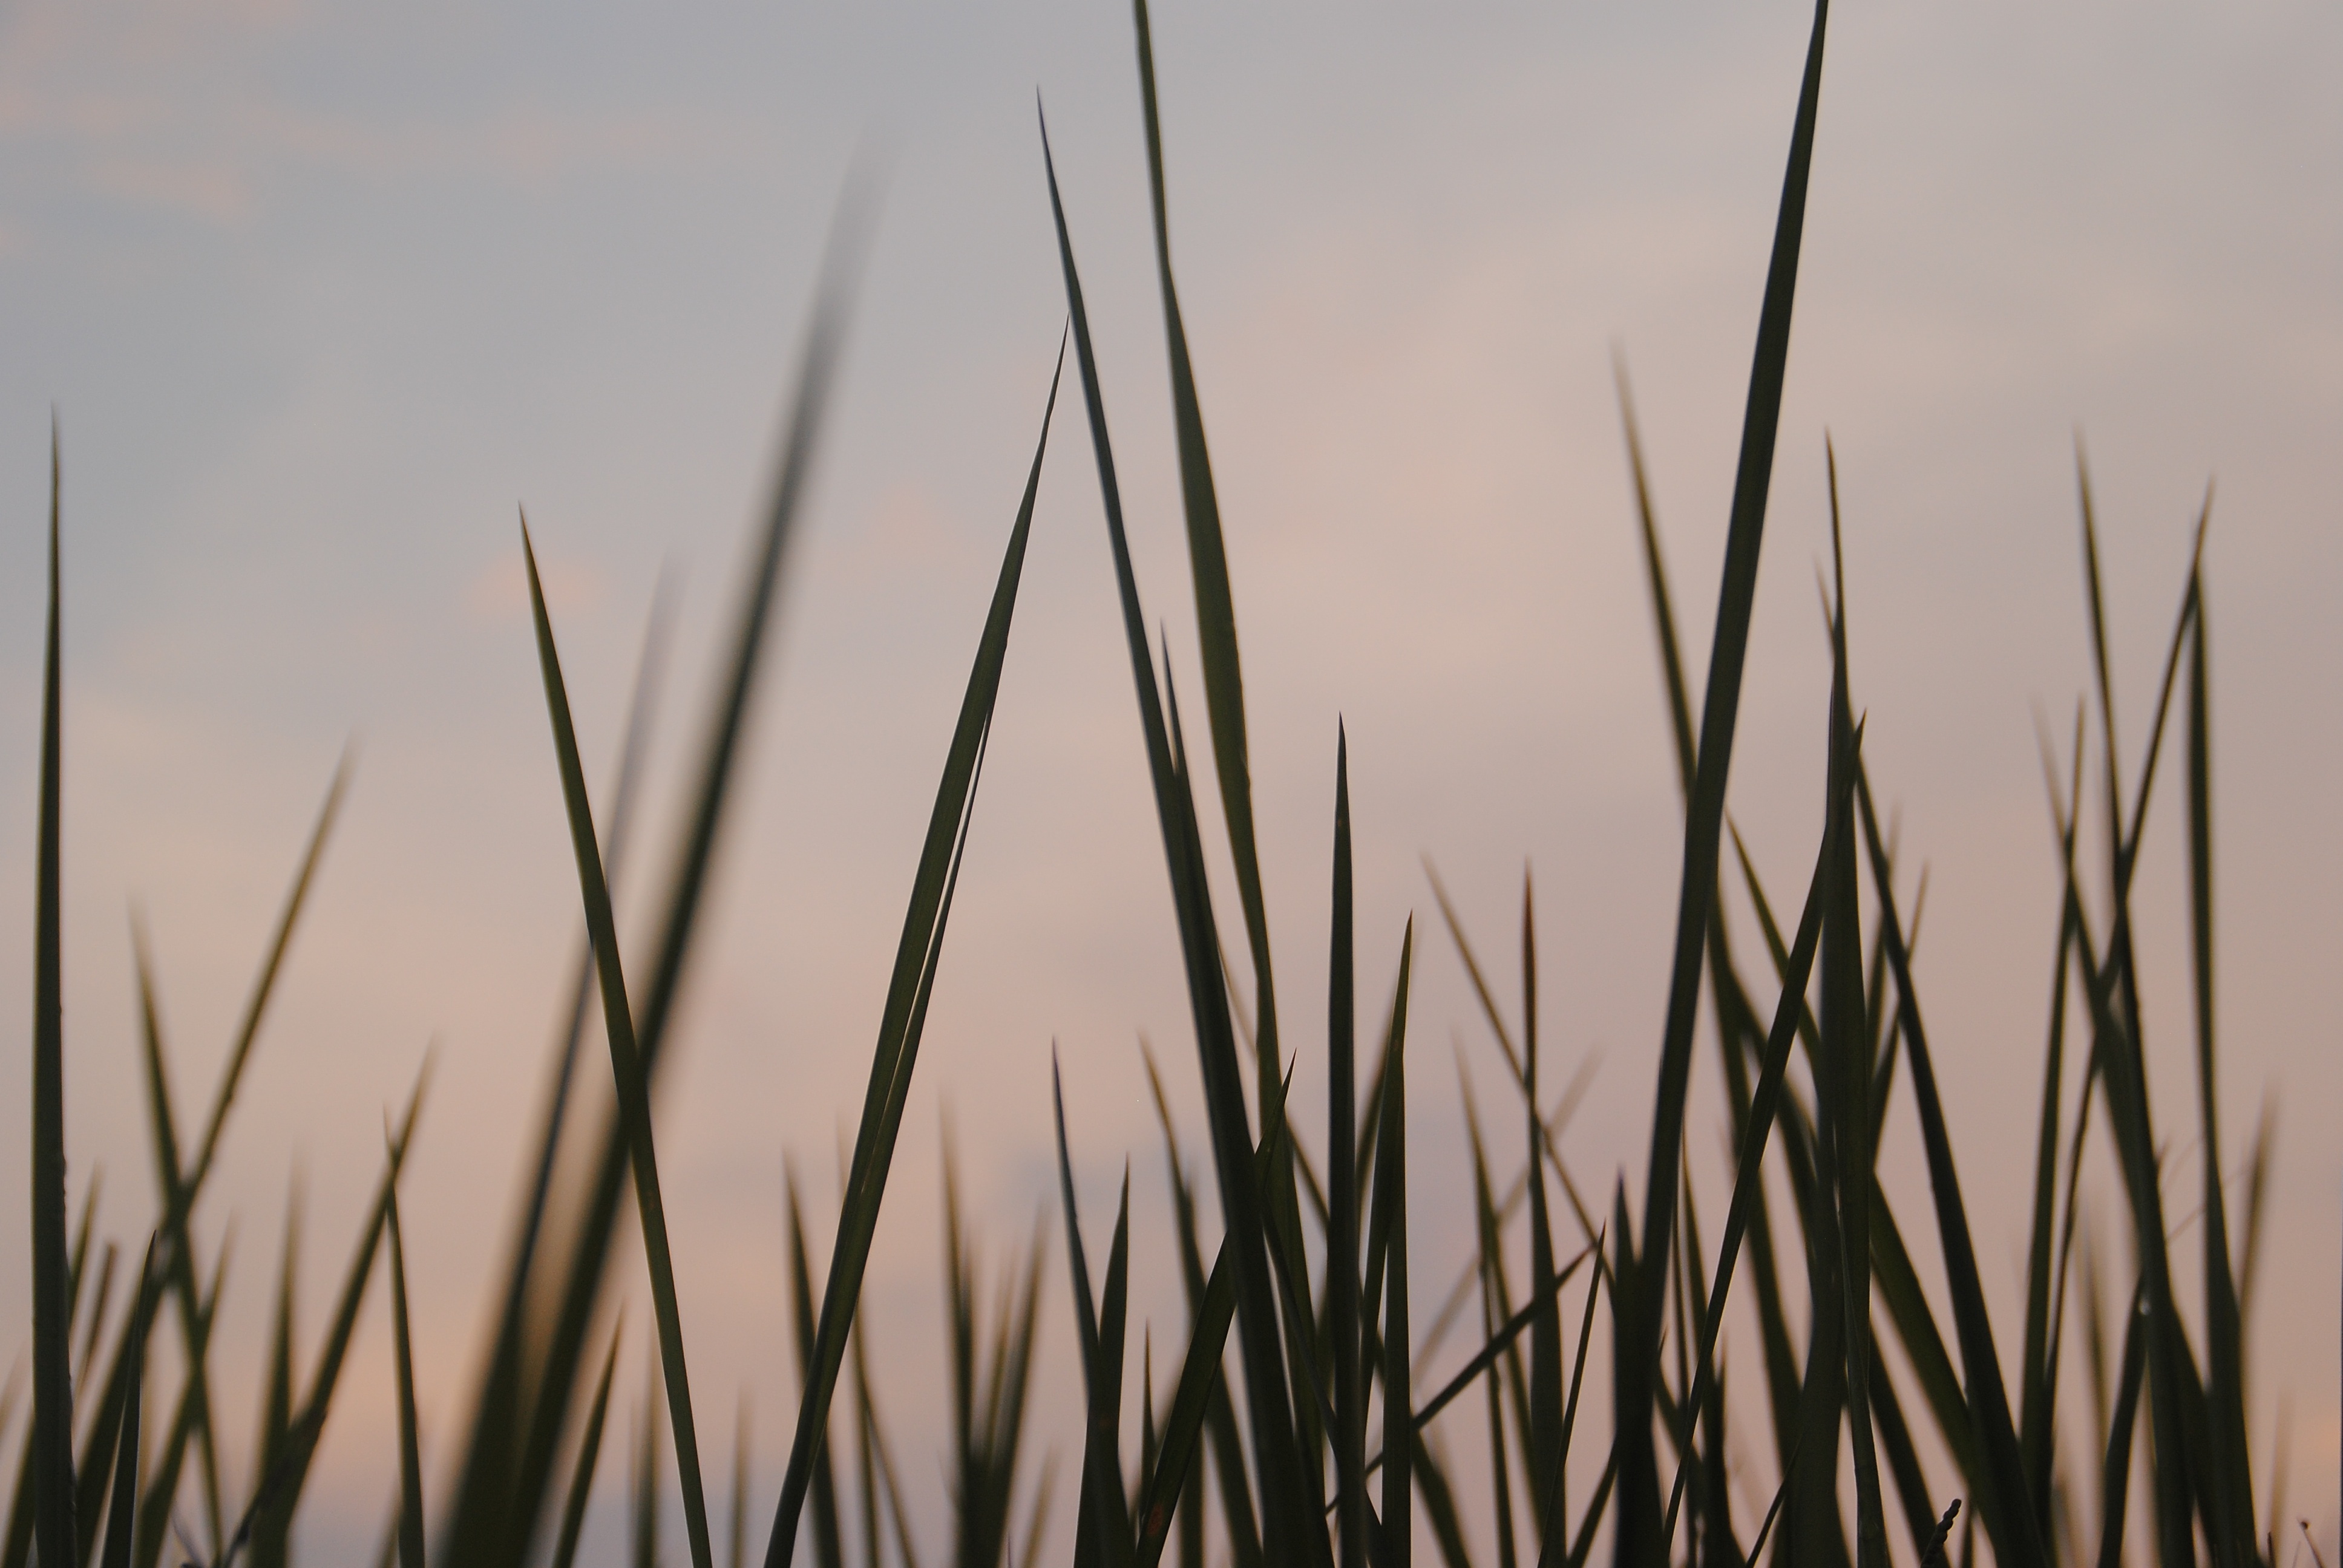
grass, branch, field, prairie, wind, crop, grass family, phragmites